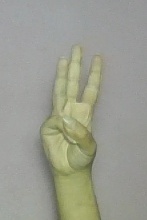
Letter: thaa